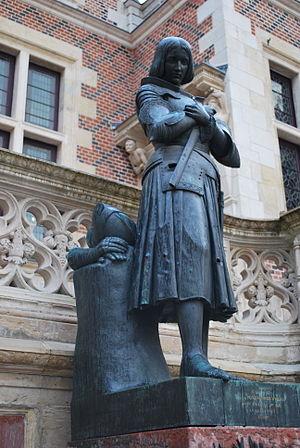
Statue de Jeanne d'Arc située dans la cours de l'Hôtel Groslot d'Orléans, en France.
L’hôtel Groslot est un hôtel particulier du XVIᵉ siècle situé à Orléans, dans le département du Loiret en région Centre-Val de Loire.
La liste de statues de Jeanne d'Arc recense les statues représentant Jeanne d'Arc, héroïne de l'histoire de France, chef de guerre et sainte de l'Église catholique.